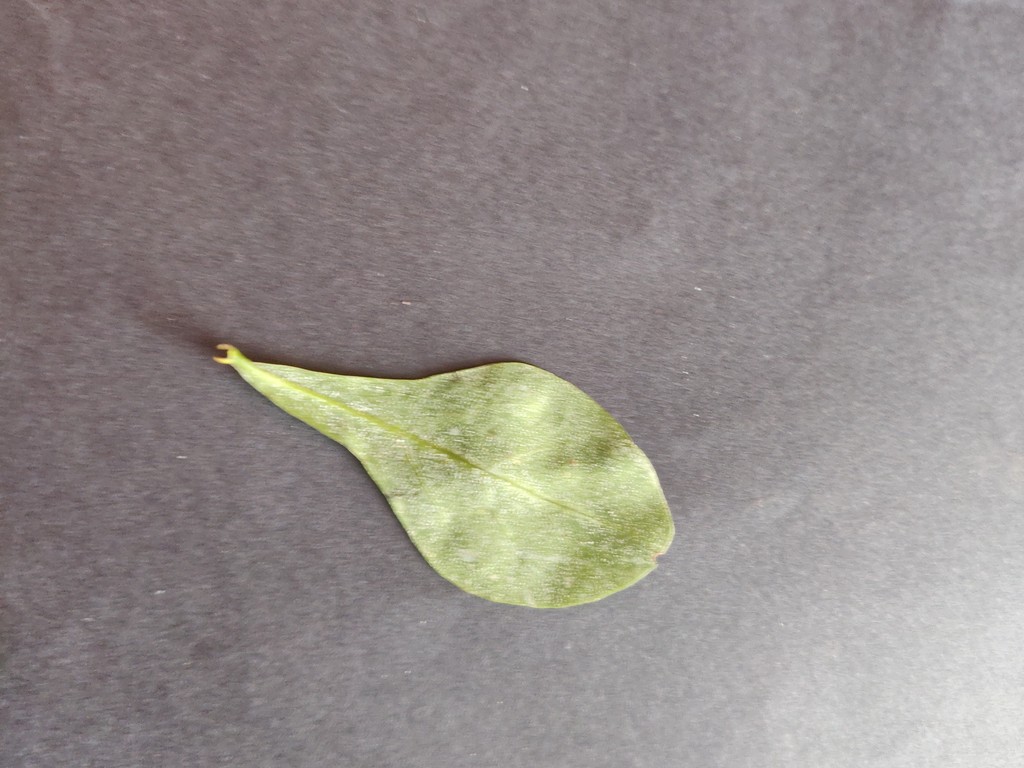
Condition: Healthy
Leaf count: single
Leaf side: back